William Ernest Hocking

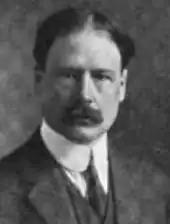

William Ernest Hocking (August 10, 1873 – June 12, 1966) was an American idealist philosopher at Harvard University. He continued the work of his philosophical teacher Josiah Royce (the founder of American idealism) in revising idealism to integrate and fit into empiricism, naturalism and pragmatism. He said that metaphysics has to make inductions from experience: "That which does not work is not true." His major field of study was the philosophy of religion, but his 22 books included discussions of philosophy and human rights, world politics, freedom of the press, the philosophical psychology of human nature; education; and more. In 1958 he served as president of the Metaphysical Society of America. He led a highly influential study of missions in mainline Protestant churches in 1932. His "Laymen's Inquiry" recommended a greater emphasis on education and social welfare, transfer of power to local groups, less reliance on evangelizing and conversion, and a much more respectful appreciation for local religions.